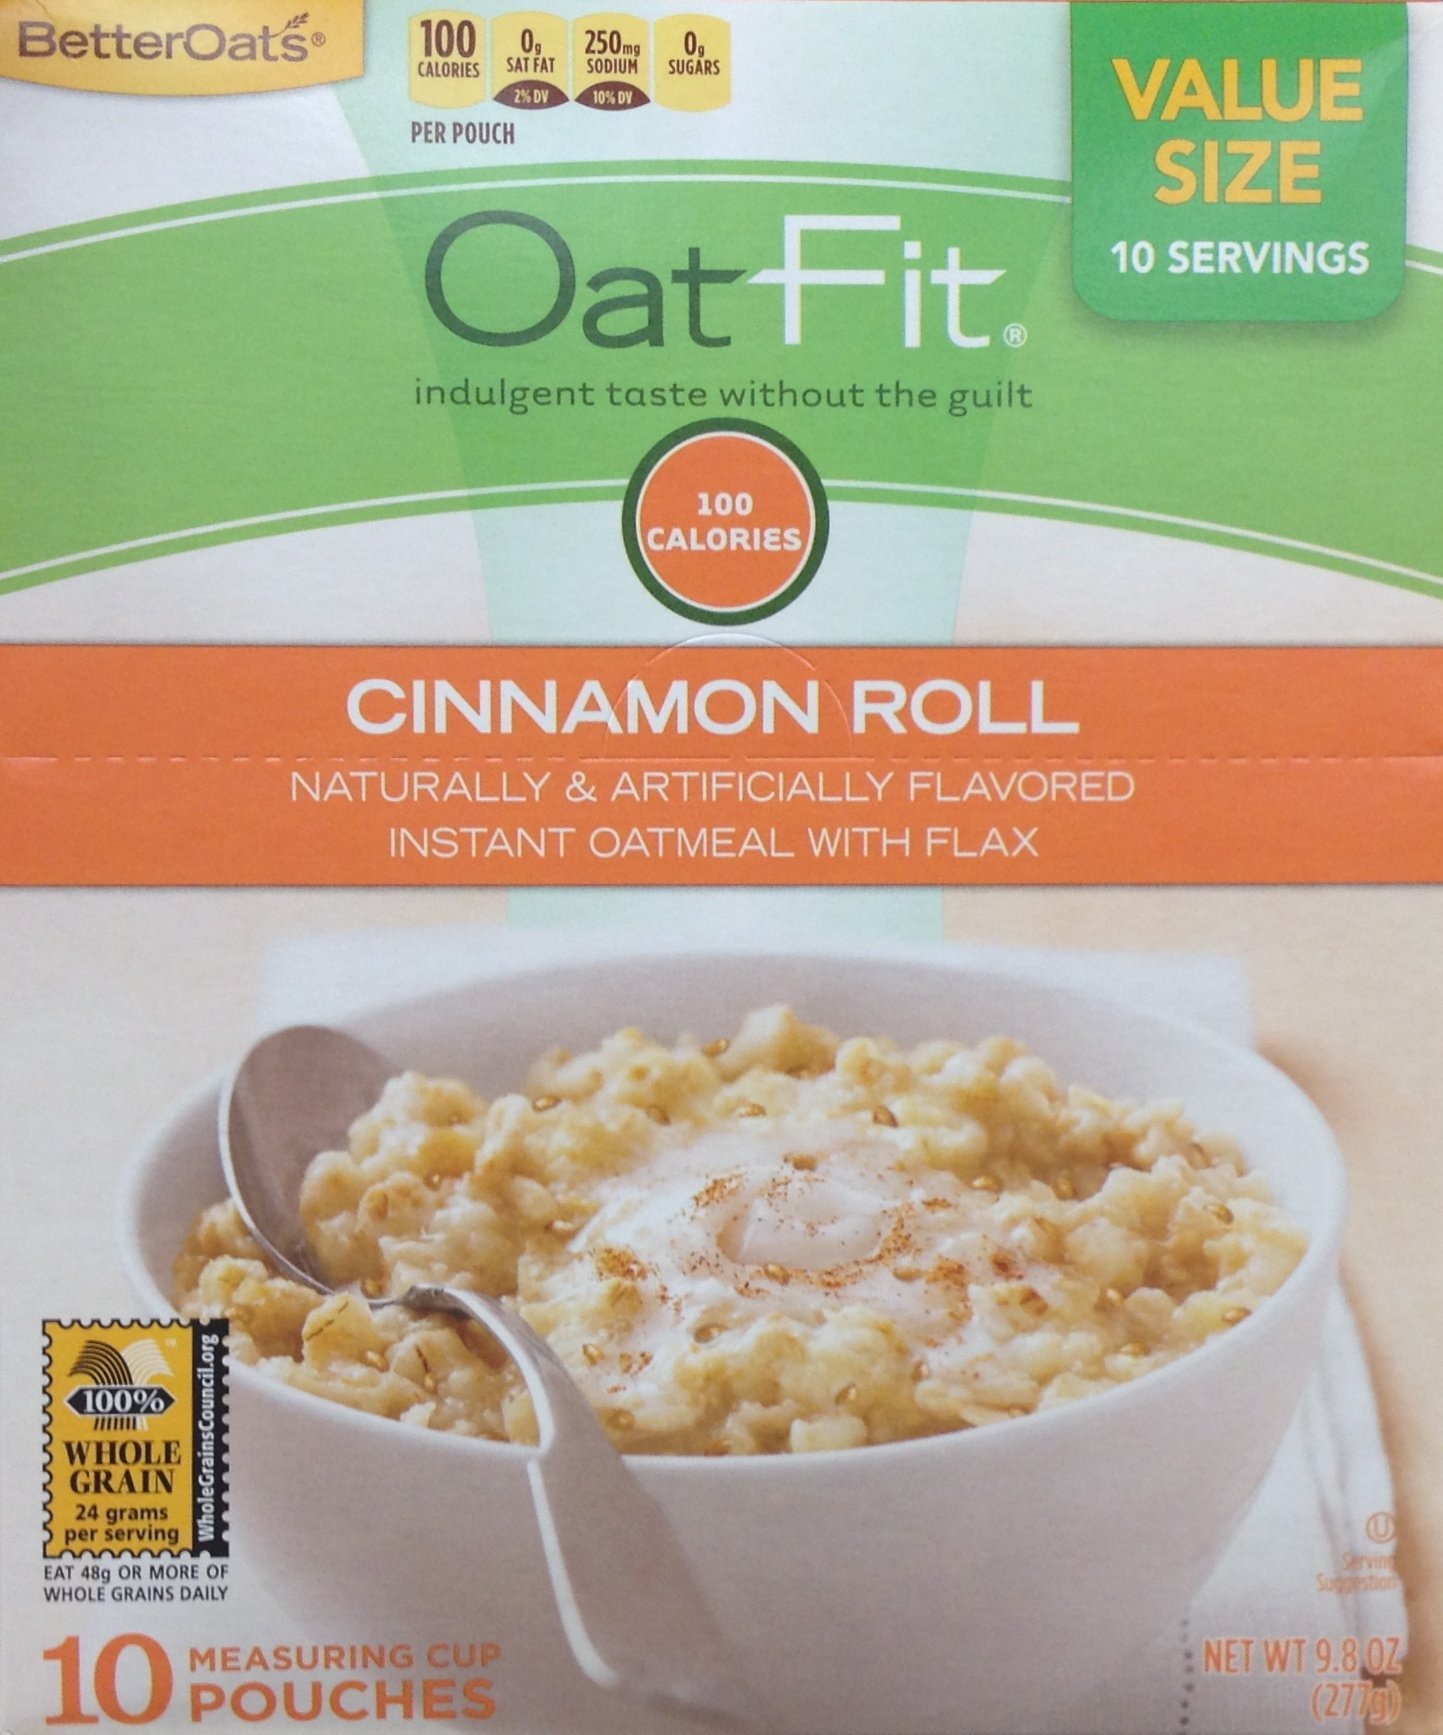
Item Name: Better Oats OAT FIT Instant Oatmeal CINNAMON ROLL 9.8oz (5 Pack)
Value: 49.0
Unit: Fl Oz

Price: 10